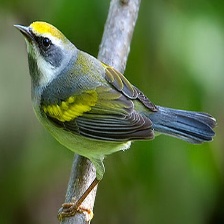
Species: GOLD WING WARBLER
Scientific name: VERMIVORA CHRYSOPTERA